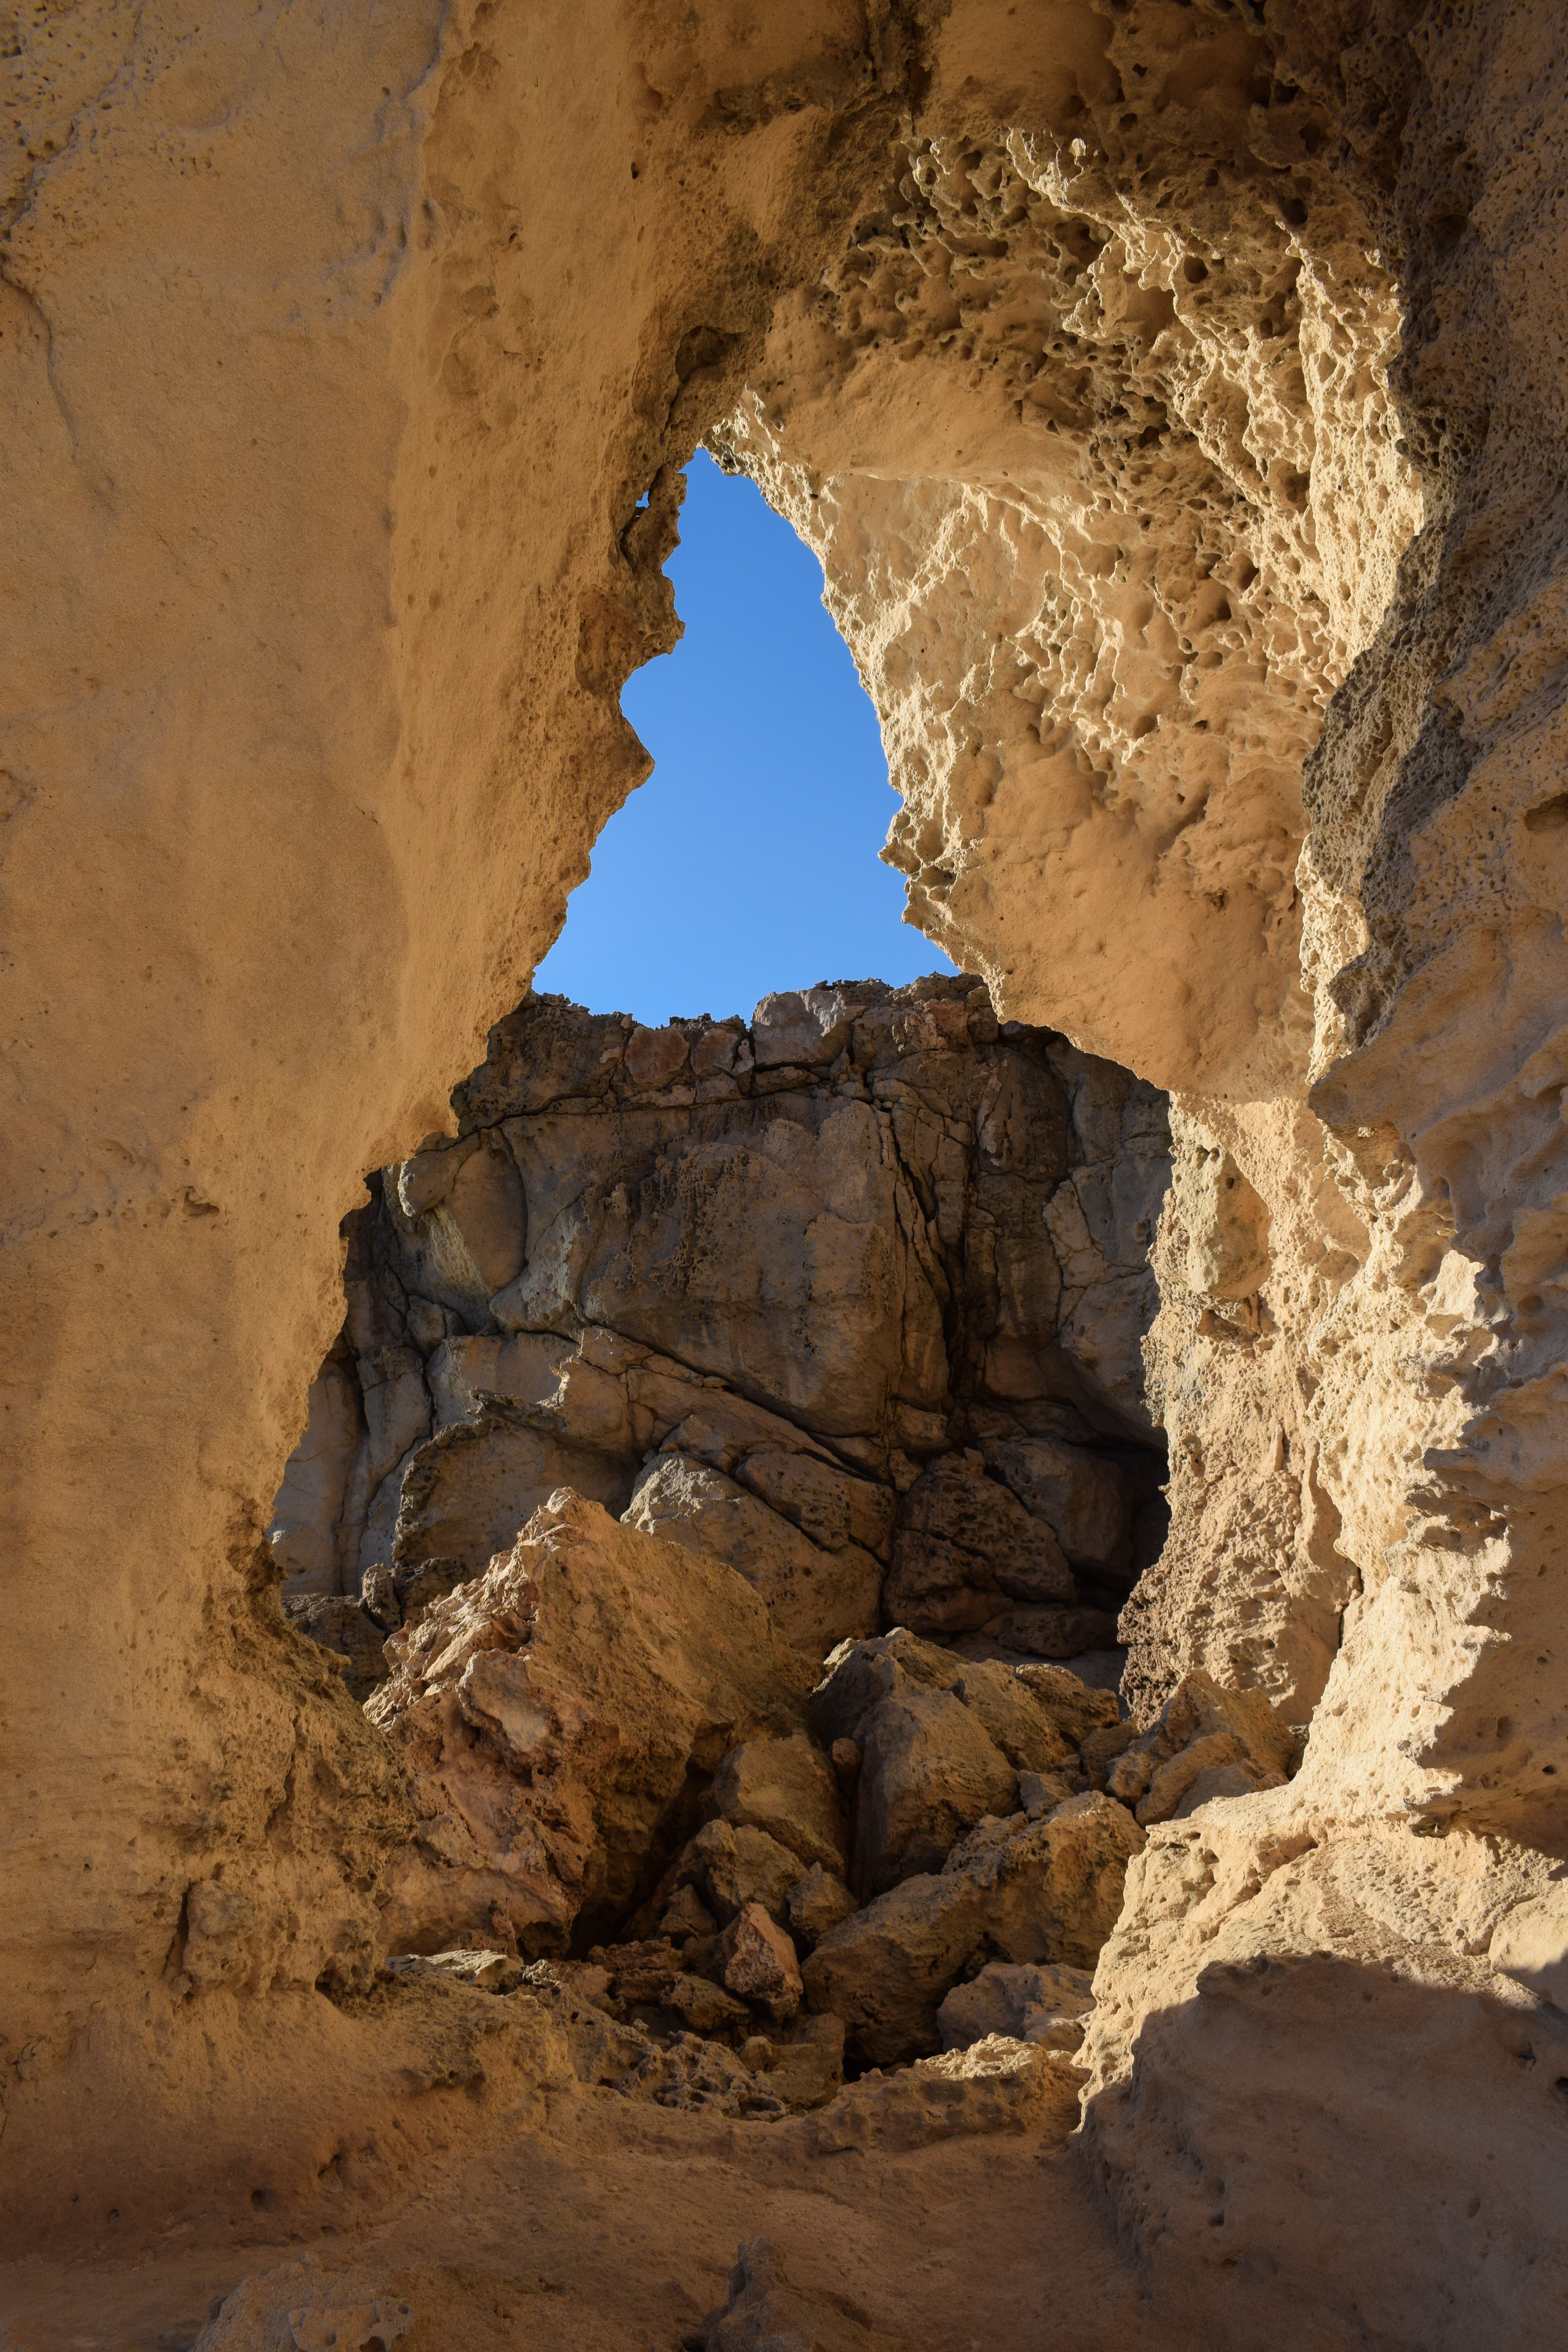
landscape, nature, sand, rock, sky, desert, window, formation, arch, canyon, terrain, national park, erosion, geology, ruins, escarpment, history, cavo greko, cyprus, wadi, natural arch, ancient history, aeolian landform